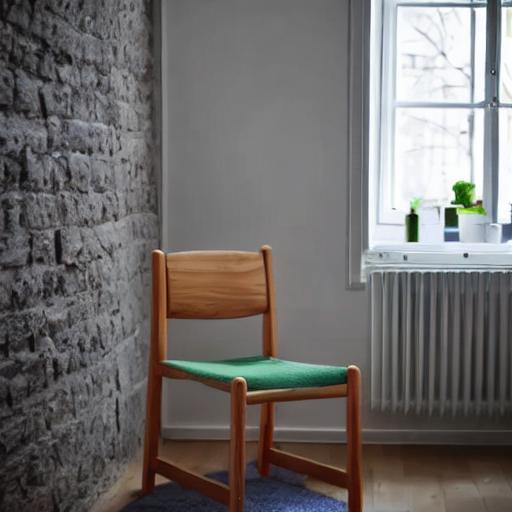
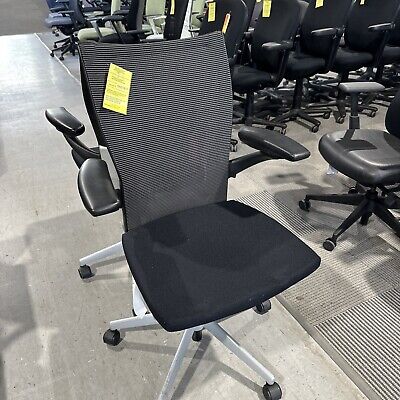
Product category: items_chair
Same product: no